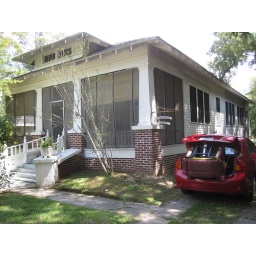
The house at Marigny. Electric recliner in the car trunk.